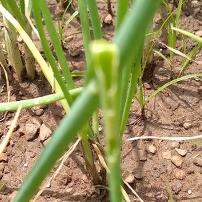
Crop: Onion
Condition: alternaria-d